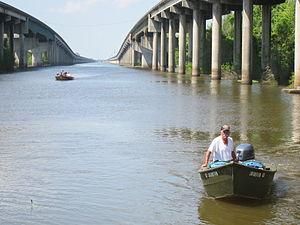
Le pont Atchafalaya Basin est un pont situé en Louisiane, aux États-Unis. Il relie Bâton-Rouge à Lafayette en passant par Breaux Bridge.